Windmill Cottage

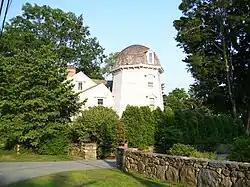
Windmill Cottage in 2008

Windmill Cottage is a historic house and former windmill at 144 Division Street in East Greenwich, Rhode Island. It was the home of George Washington Greene, a former American consul to Rome and historian. It was purchased for Greene by his friend, the poet Henry Wadsworth Longfellow.